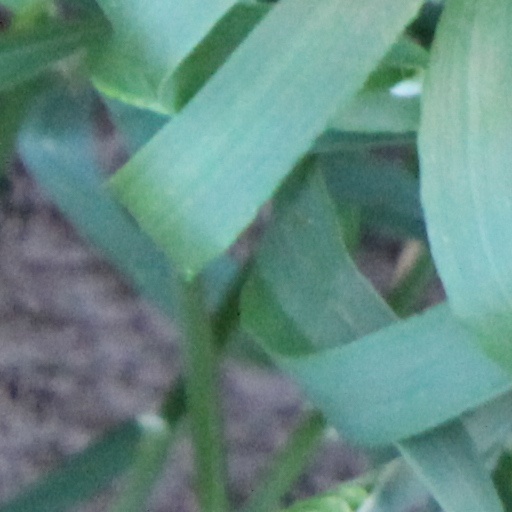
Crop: wheat